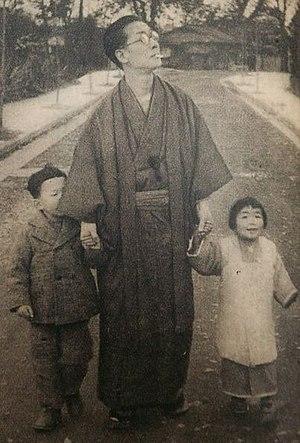
Yoshikata Yoda est un scénariste japonais né le 14 avril 1909 et mort le 14 novembre 1991. Il a participé à l'écriture de plus de 130 films entre 1931 et 1989. De 1936 à 1956, il fut notamment l'un des principaux collaborateurs de Kenji Mizoguchi, avec lequel il a écrit vingt-cinq films. Il a reçu en 1992 un Award d'honneur de la Japanese Academy à titre posthume.